Maurice Bowra

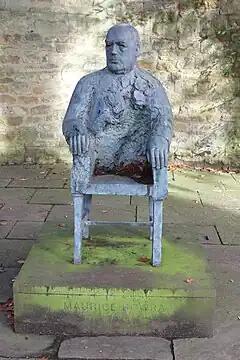
A sculpture of Bowra in Wadham College, Oxford

Bowra retired in 1970, but continued to live in rooms in the college that had been granted to him in exchange for a house he owned. He became an honorary fellow of Wadham and was awarded the honorary degree of Doctor of Civil Law. He died of a sudden heart attack in 1971 and his cremated remains were buried in Holywell Cemetery, Oxford.